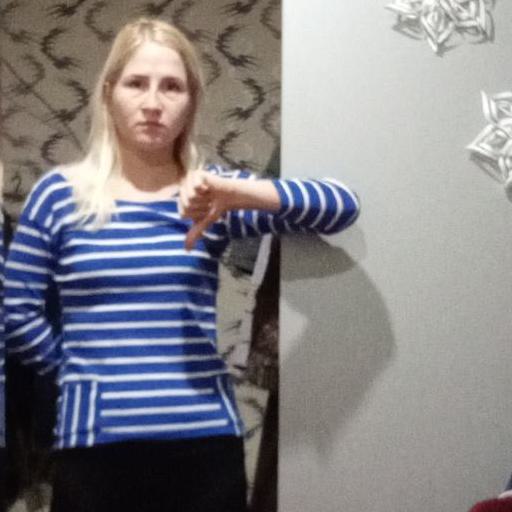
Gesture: dislike